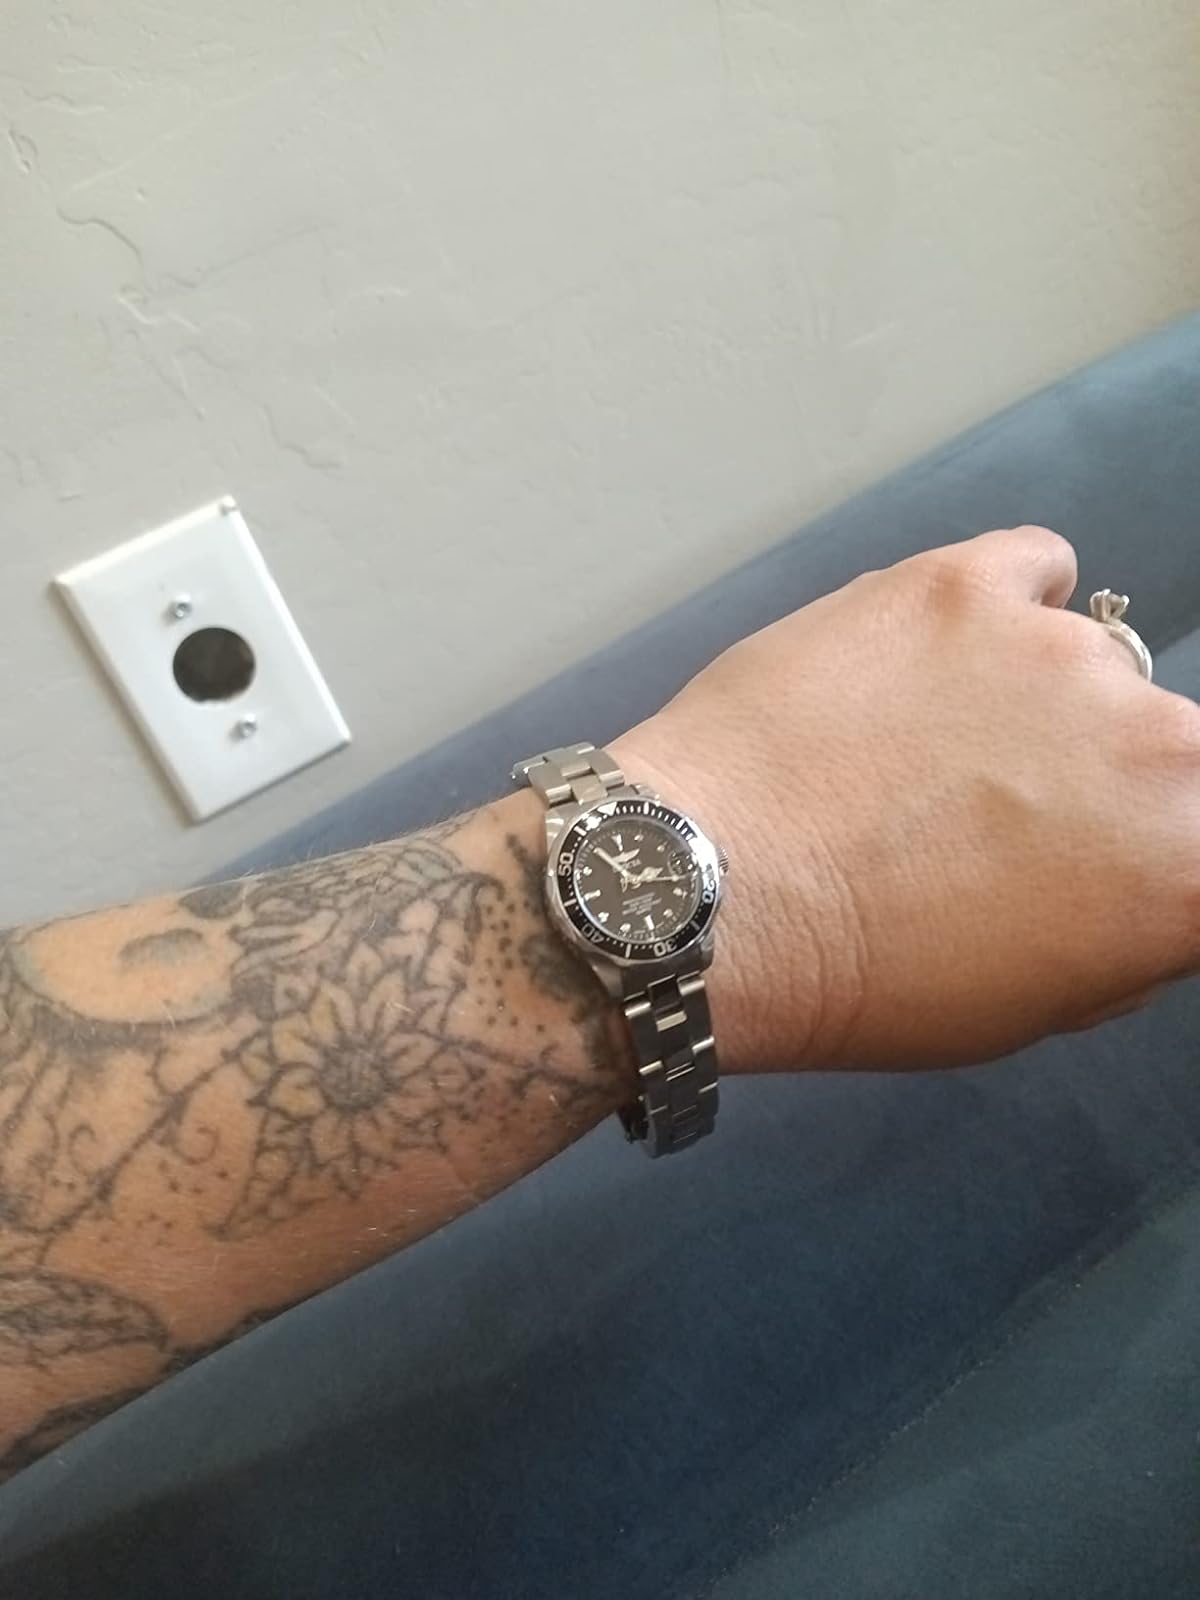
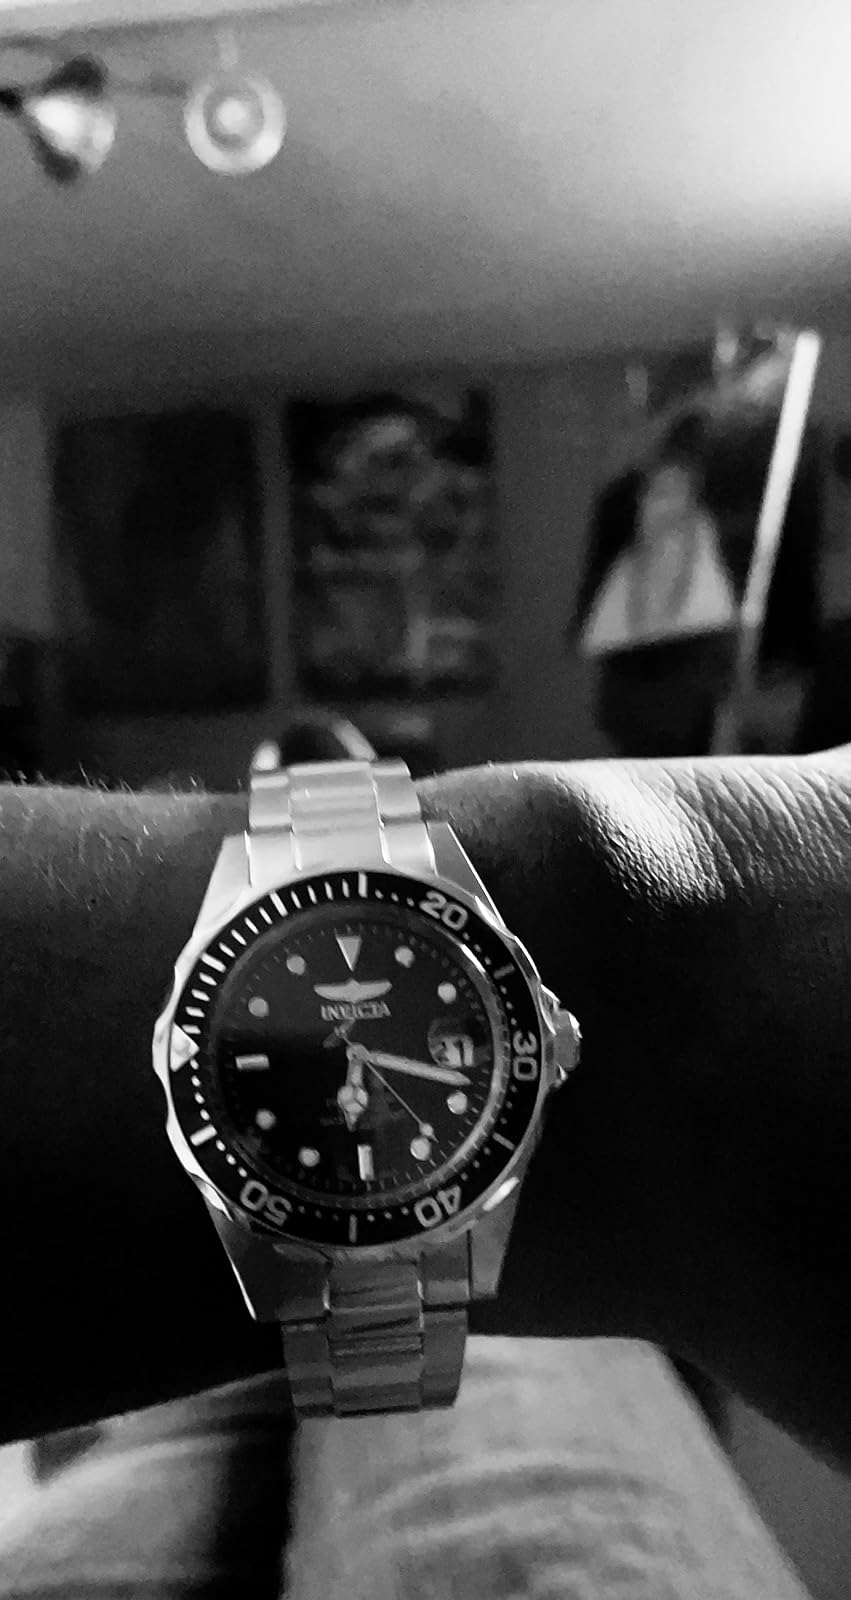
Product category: accessories_watch
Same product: yes